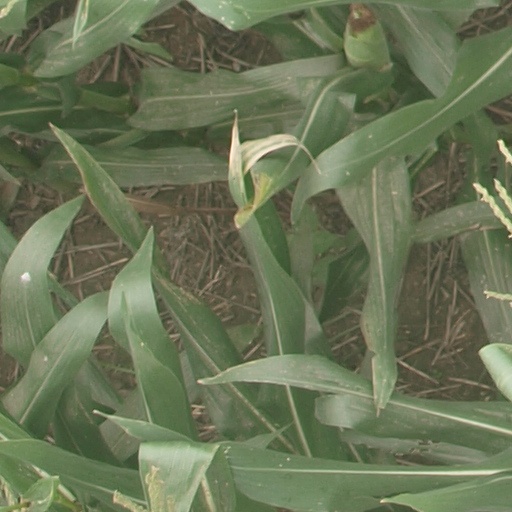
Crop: maize; corn